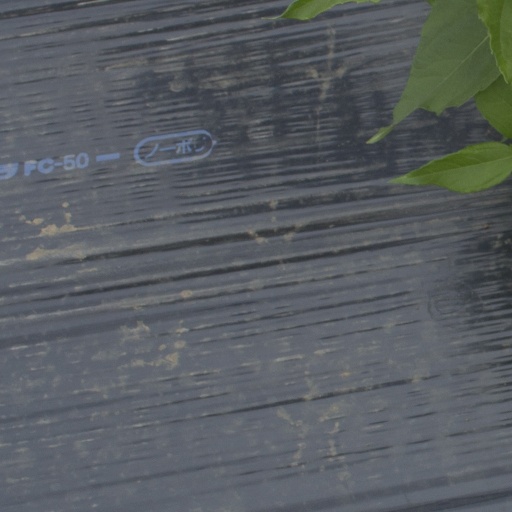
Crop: Jerusalem artichoke